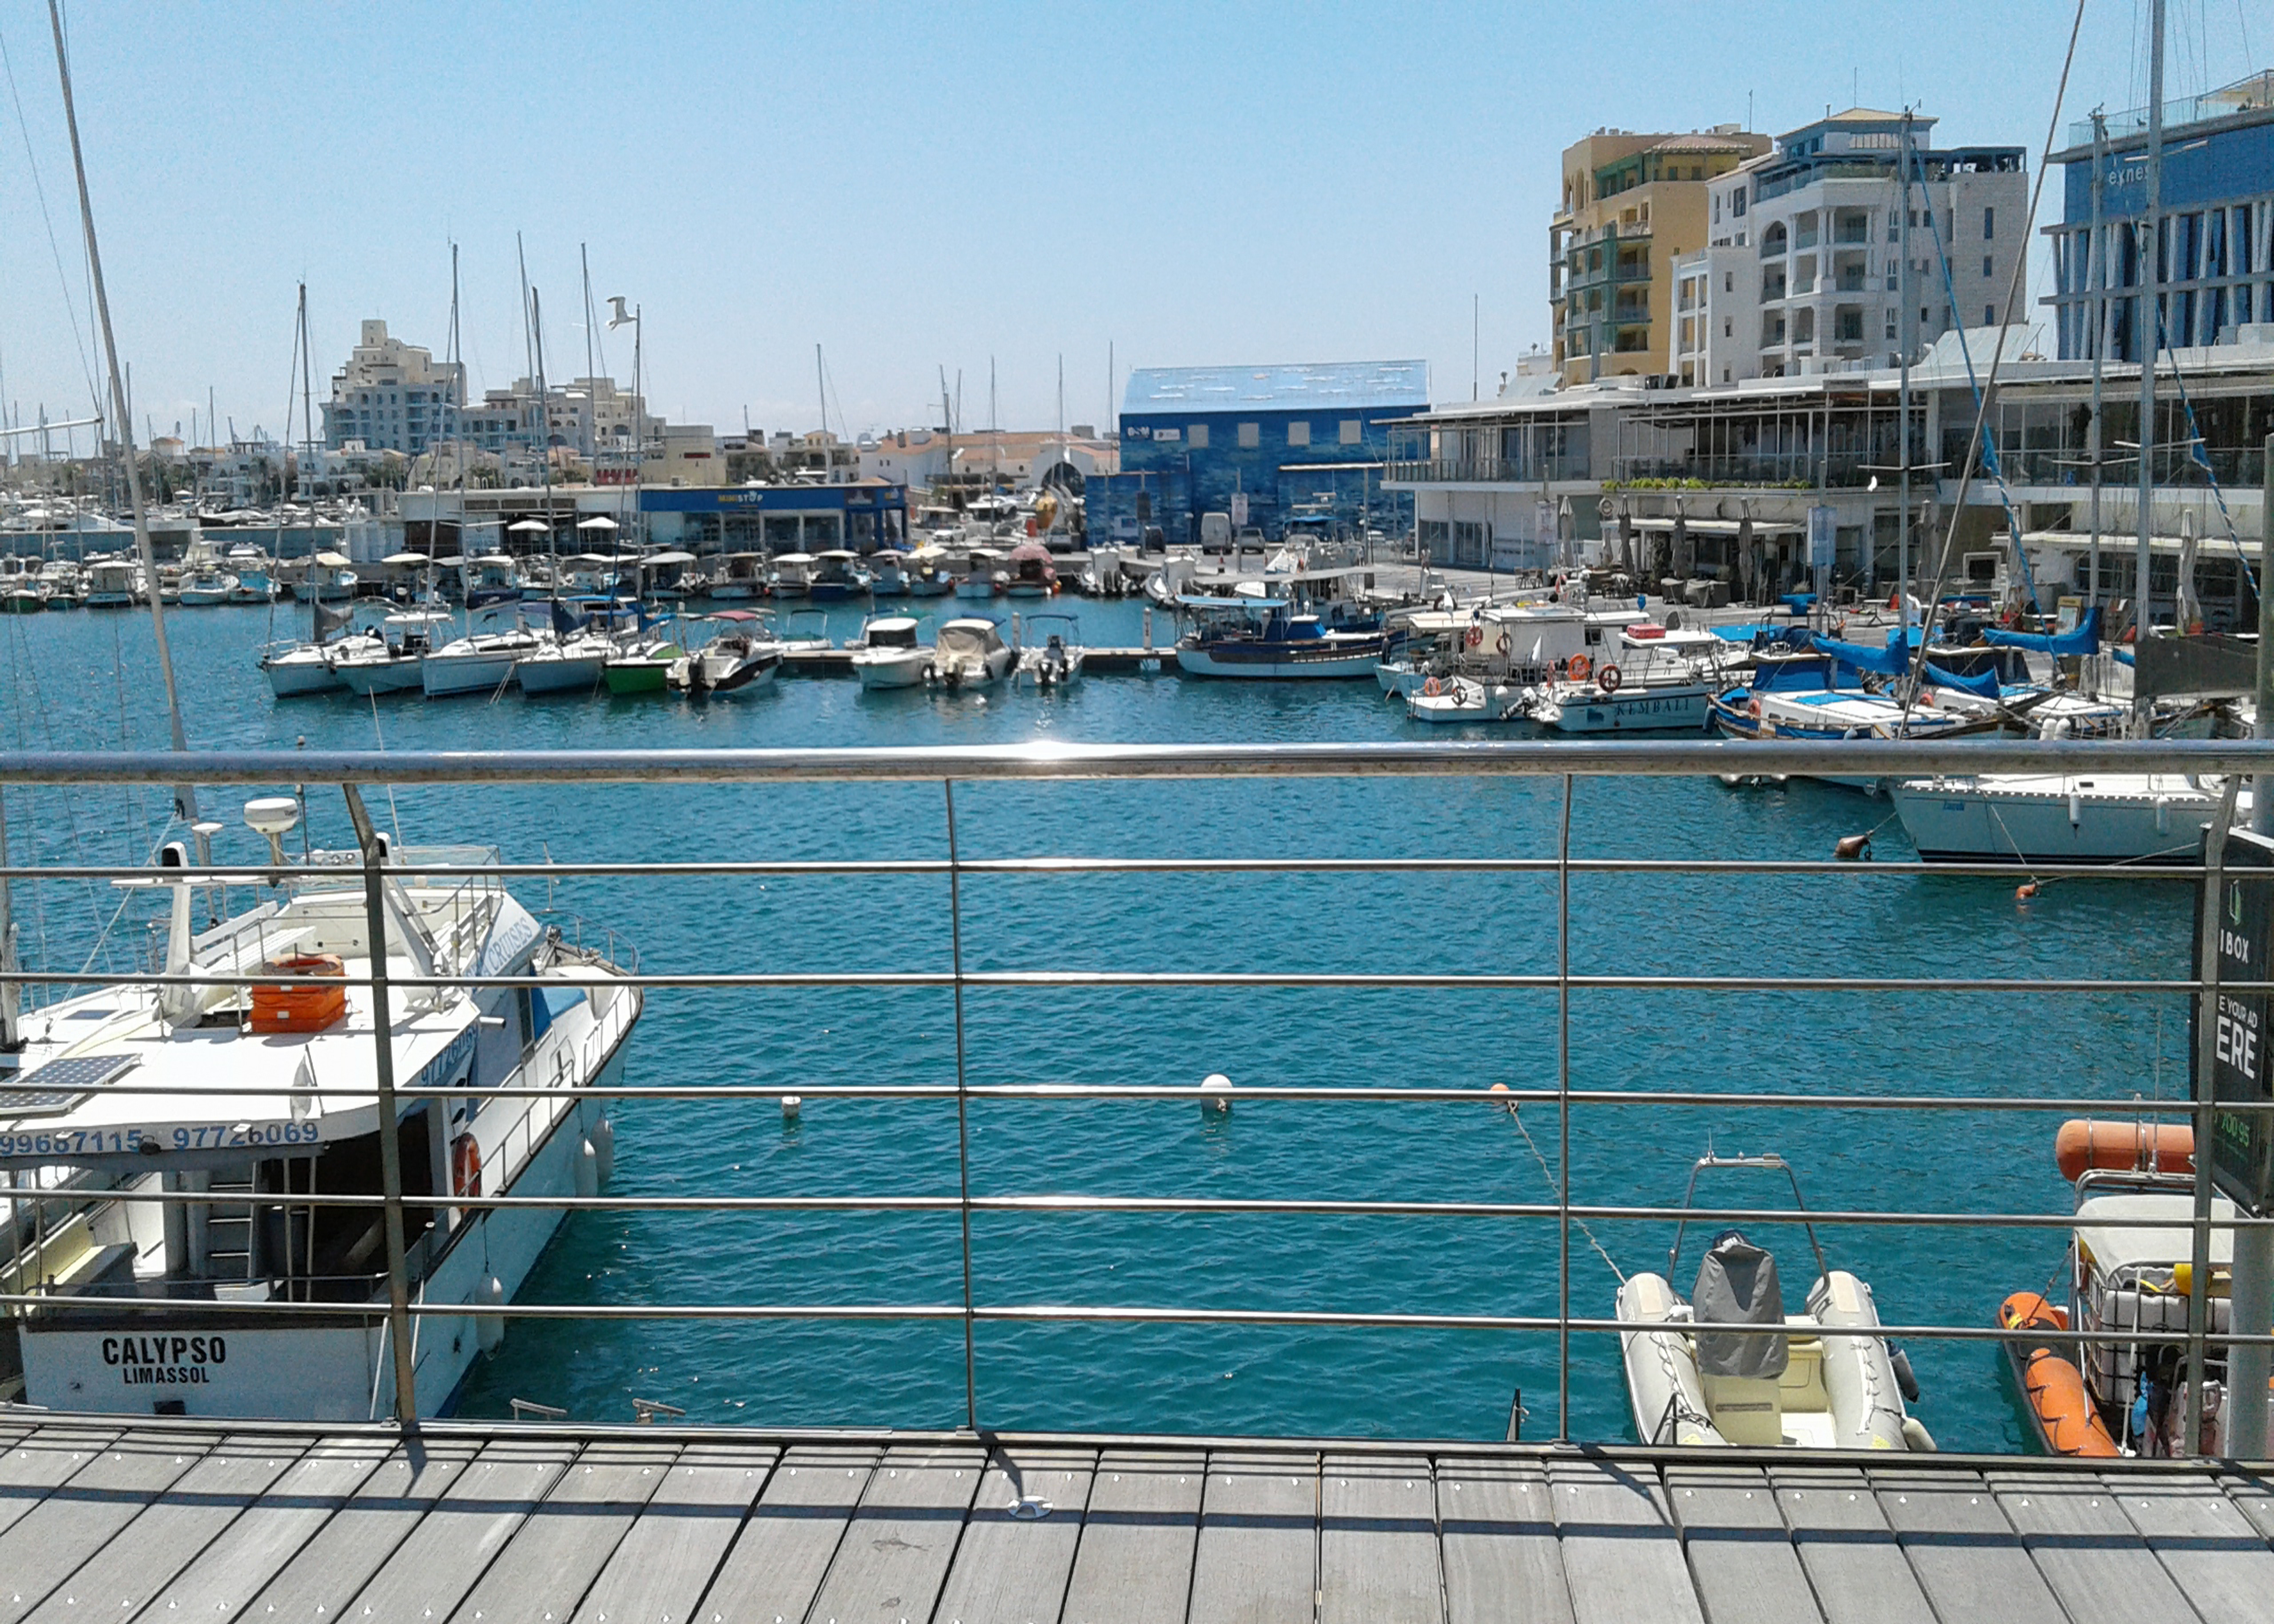
sky, sea, jetty, development, building, water, vessel, canoe, kayak, boat, boats, watercraft, azure, infrastructure, lake, dock, city, harbor, waterway, ship, marina, port, travel, vehicle, channel, fence, leisure, nonbuilding structure, coast, water transportation, mixed use, ocean, tourism, boating, recreation, naval architecture, horizon, vacation, boats and boating equipment and supplies, metal, reflection, transport